Luo Hongxian

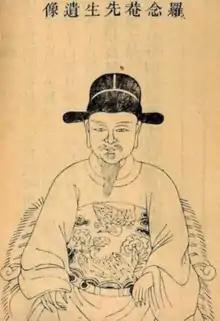
Luo Hongxian from 1504

Luo Hongxian (1504 – 1564) was a Ming dynasty Chinese cartographer. He also studied astronomy, geography, irrigation methods, military affairs and mathematics.